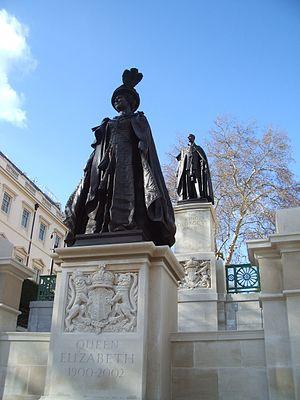
Elizabeth Angela Marguerite Bowes-Lyon, née le 4 août 1900 à Londres et morte le 30 mars 2002 au château de Windsor, est une dame de la noblesse écossaise qui devient reine consort du Royaume-Uni de Grande-Bretagne et d'Irlande du Nord lorsque son mari le prince Albert, alors duc d'York, monte sur le trône sous le nom de George VI. Après la mort de son mari le roi, sous le règne de sa fille Elisabeth II qui porte le même nom qu'elle, elle est connue comme la « Reine mère ». Elle a également porté le titre d'Impératrice des Indes de 1936 à 1948.